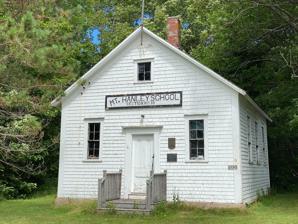
Building: Mount Hanley Schoolhouse Museum
Country: Unknown
Year built: 1850
Community schoolhouse museum in Annapolis County, Nova Scotia Canada Mount Hanley Schoolhouse Museum Established 1963 Location Mount Hanley , Annapolis County, Nova Scotia Canada Type community schoolhouse museum Website [1] The Mount Hanley Schoolhouse Museum is a community museum located in a historic one-room school in Mount Hanley , Annapolis County, Nova Scotia . The museum focuses on the history of Mount Hanley and surrounding communities as well as rural school life and the famous mariner Joshua Slocum who attended the school in the 1850s. Rural school: 1850-1963 The school was built in 1850. It replaced an earlier log schoolhouse and became officially known as "The Mount Hanley School Section No. 10".   The school house was part of a large-scale expansion of rural schools in Nova Scotia in the 1850s led by the province's first Superintendent of Schools, William Dawson .  An early famous student was Joshua Slocum who was born on a farm just to the west of the school.  Slocum learned to read and write at the school, attending until he was eight years old when his family moved to Brier Island in 1854.  Another significant student was Clara Belle Marshall, who in 1884 became the first woman to graduate from Acadia University .   A Mount Hanley student who followed in her footsteps was Ora Blossom Elliott who graduated from Acadia University in 1906 and wrote a valuable history of early Mount Hanley in 1909.  A small community library was established in the school in the 1930s. The school taught all grades until 1949 when students who passed Grade Six began to attend the newly built Middleton Regional High School .  The Mount Hanley School closed in 1963 when rural schools were consolidated into larger schools in town.  Henceforth, Mount Hanley children were bused to a new elementary school in Lawrencetown . Joshua Slocum Provincial Heritage Society Born at Mount Hanley on February 20, 1844. Joshua Slocum attended this school until the age of eight when he moved with his family to Brier Island . From humble beginnings emerged a superb seaman, destined to become the first person to sail alone around the world. His life epitomizes courage, determination honesty and the strength to live his dreams, squarely facing the challenges to achieve success. In his own words, “To succeed in anything at all, one should go understandingly about his work and be prepared for every emergency.” The Joshua Slocum Centennial Society of Nova Scotia to celebrate the 100 year anniversary of his epic voyage around the world in 1895 placed a memorial at the Schoolhouse Museum. Barteaux family museum: 1963-2006 Alton and Laurette Barteaux, who lived beside the school, bought the building and all its contents when it closed in 1963. They established a private museum named the Mount Hanley Schoolhouse Museum.  As the school's contents were never dispersed, the Barteaux family was able to preserve all the books, desks, maps and fittings of 124 years of schooling including school registers dating back to 1894. They added artifacts from other schoolhouses in the area as well as artifacts from Mount Hanley families.  The museum was open by appointment and over the years was featured in several books about Joshua Slocum.  In 1995 the school was registered as a provincial heritage property, earning provincial significance as an especially well preserved early schoolhouse in addition to the association with Joshua Slocum and Clara Belle Marshall. Community museum: 2006 to present On June 1, 2005, the Mount Hanley and District Schoolhouse Museum Society was formed to continue to preserve the building and keep it open to the public. Alton and Laurette Barteaux donated the school to the society in 2006. The museum is open to the public in the summer, staffed by volunteers.  Plans are being made to upgrade museum displays and further catalogue the school's collection. Significance The school and neighbours The building is regarded as one of the earliest and best-preserved examples of the standard school design developed by William Dawson .  The provincial education pioneer, who later became a noted geologist and president of McGill University , carefully researched school design. Dawson was influenced by the American educator and reformer Henry Barnard 's, 1842 book "School Architecture"  In 1850 Dawson published a pamphlet entitled, "School Architecture; abridged from Barnard's School Architecture". The Mount Hanley school faithfully reflects Dawson's principles and stands as a little-changed early example of a  design that was later built in countless other Maritime communities. The school's exterior has remained almost unchanged since 1850, with the only significant alteration being a small woodshed added in 1892.  Even the carved initials of many generations of Mount Hanley students can still be seen in the wooden shingles.  Gradual changes took place in the interior as new blackboards were installed and cast iron desks were added.  However, three of the original handmade wooden desks were retained at the school, known as "Dawson Desks" as they were made to Dawson's specifications. One of the original slate blackboards has also survived. Location The schoolhouse is located on its original site, on the east side of the Mount Hanley Road facing Brown Road about nine kilometres northwest of the town of Middleton .  It is today a quiet country corner on the North Mountain but was a busy and prominent location in 1850.  A store and two mills operated close to the school drawing on a Mill Pond where local tradition holds that Joshua Slocum made his first sea voyage paddling a washtub. Affiliations The museum is affiliated with: CMA , CHIN , and Virtual Museum of Canada . Website https://web.archive.org/web/20120325033941/http://www.mounthanleyschoolhousemuseum.ca/ References